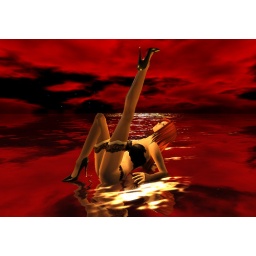
location : under a big red and black sky. model : me *grins*